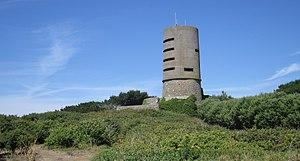
À Guernesey, juin-juillet 2011